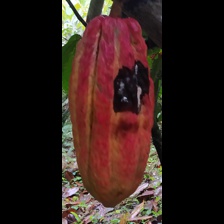
Label: phytophthora